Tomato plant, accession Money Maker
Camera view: tilt-top (135 deg); turntable rotation: 0 degrees
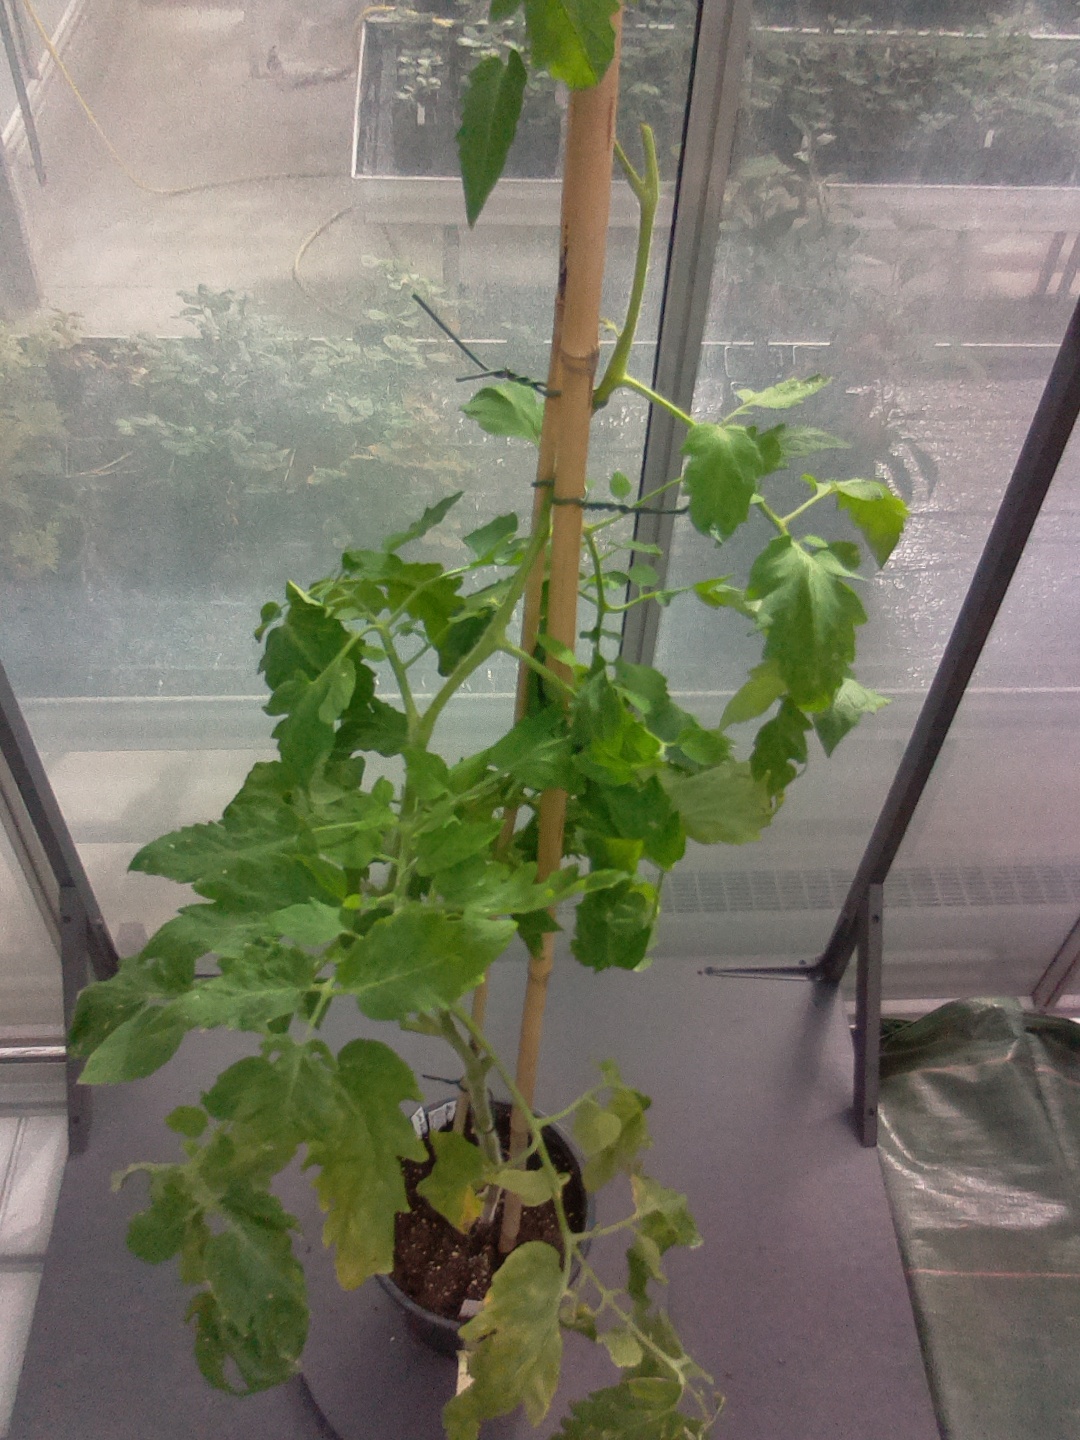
BBCH growth stage 51: First inflorence visible, visible closed flower bud